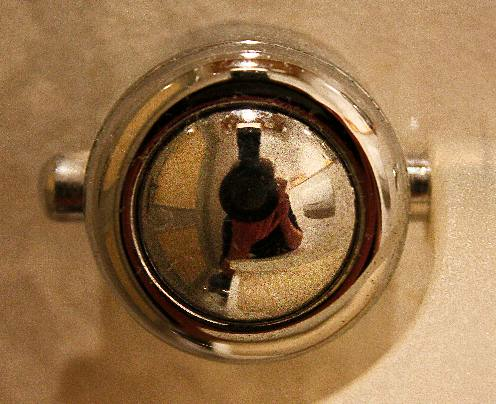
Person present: Yes